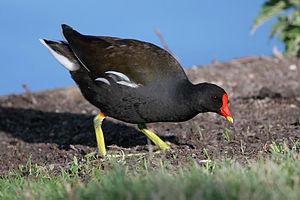
Cette Liste des espèces d'oiseaux d'Égypte comporte l'ensemble des taxons identifiés de manière certaine sur le territoire de l'Égypte.